Gowie Corby Plays Chicken

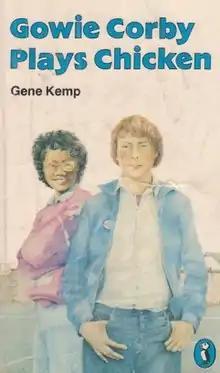
1979 p/b edition (publ. Puffin Books)

Gowie Corby Plays Chicken is a children's novel by Gene Kemp, set at the fictional Cricklepit Combined primary school in southern England. It was published in 1979.